Describe the emotion expressed in this image:  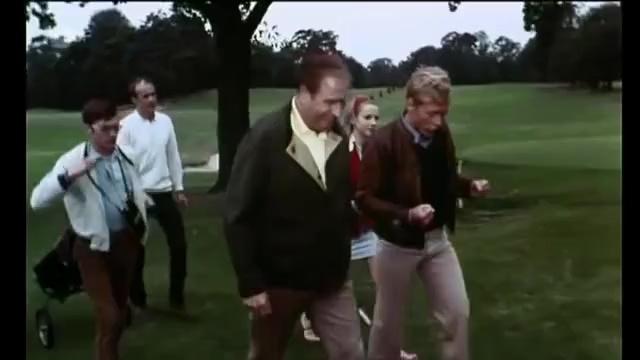
This person displays Pain, valence and arousal with low intensity.